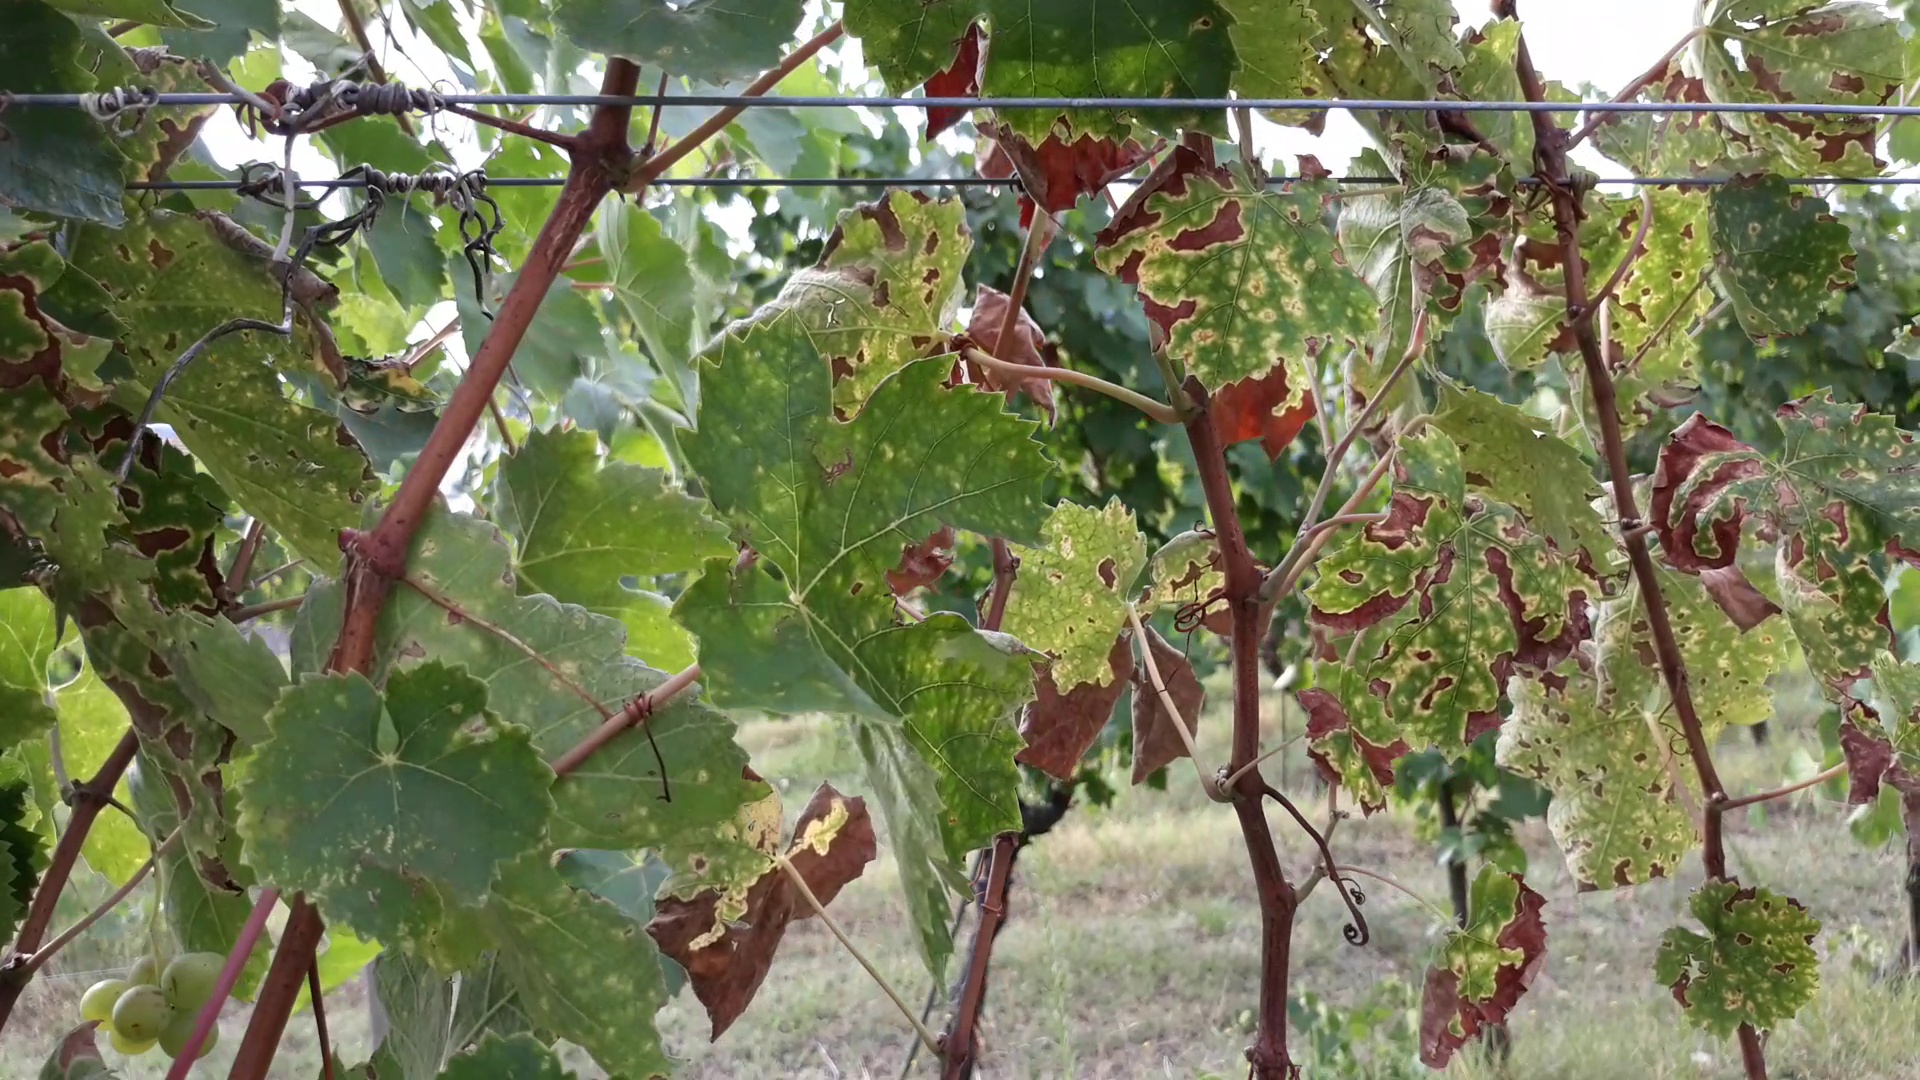
Label: esca